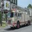
Label: truck